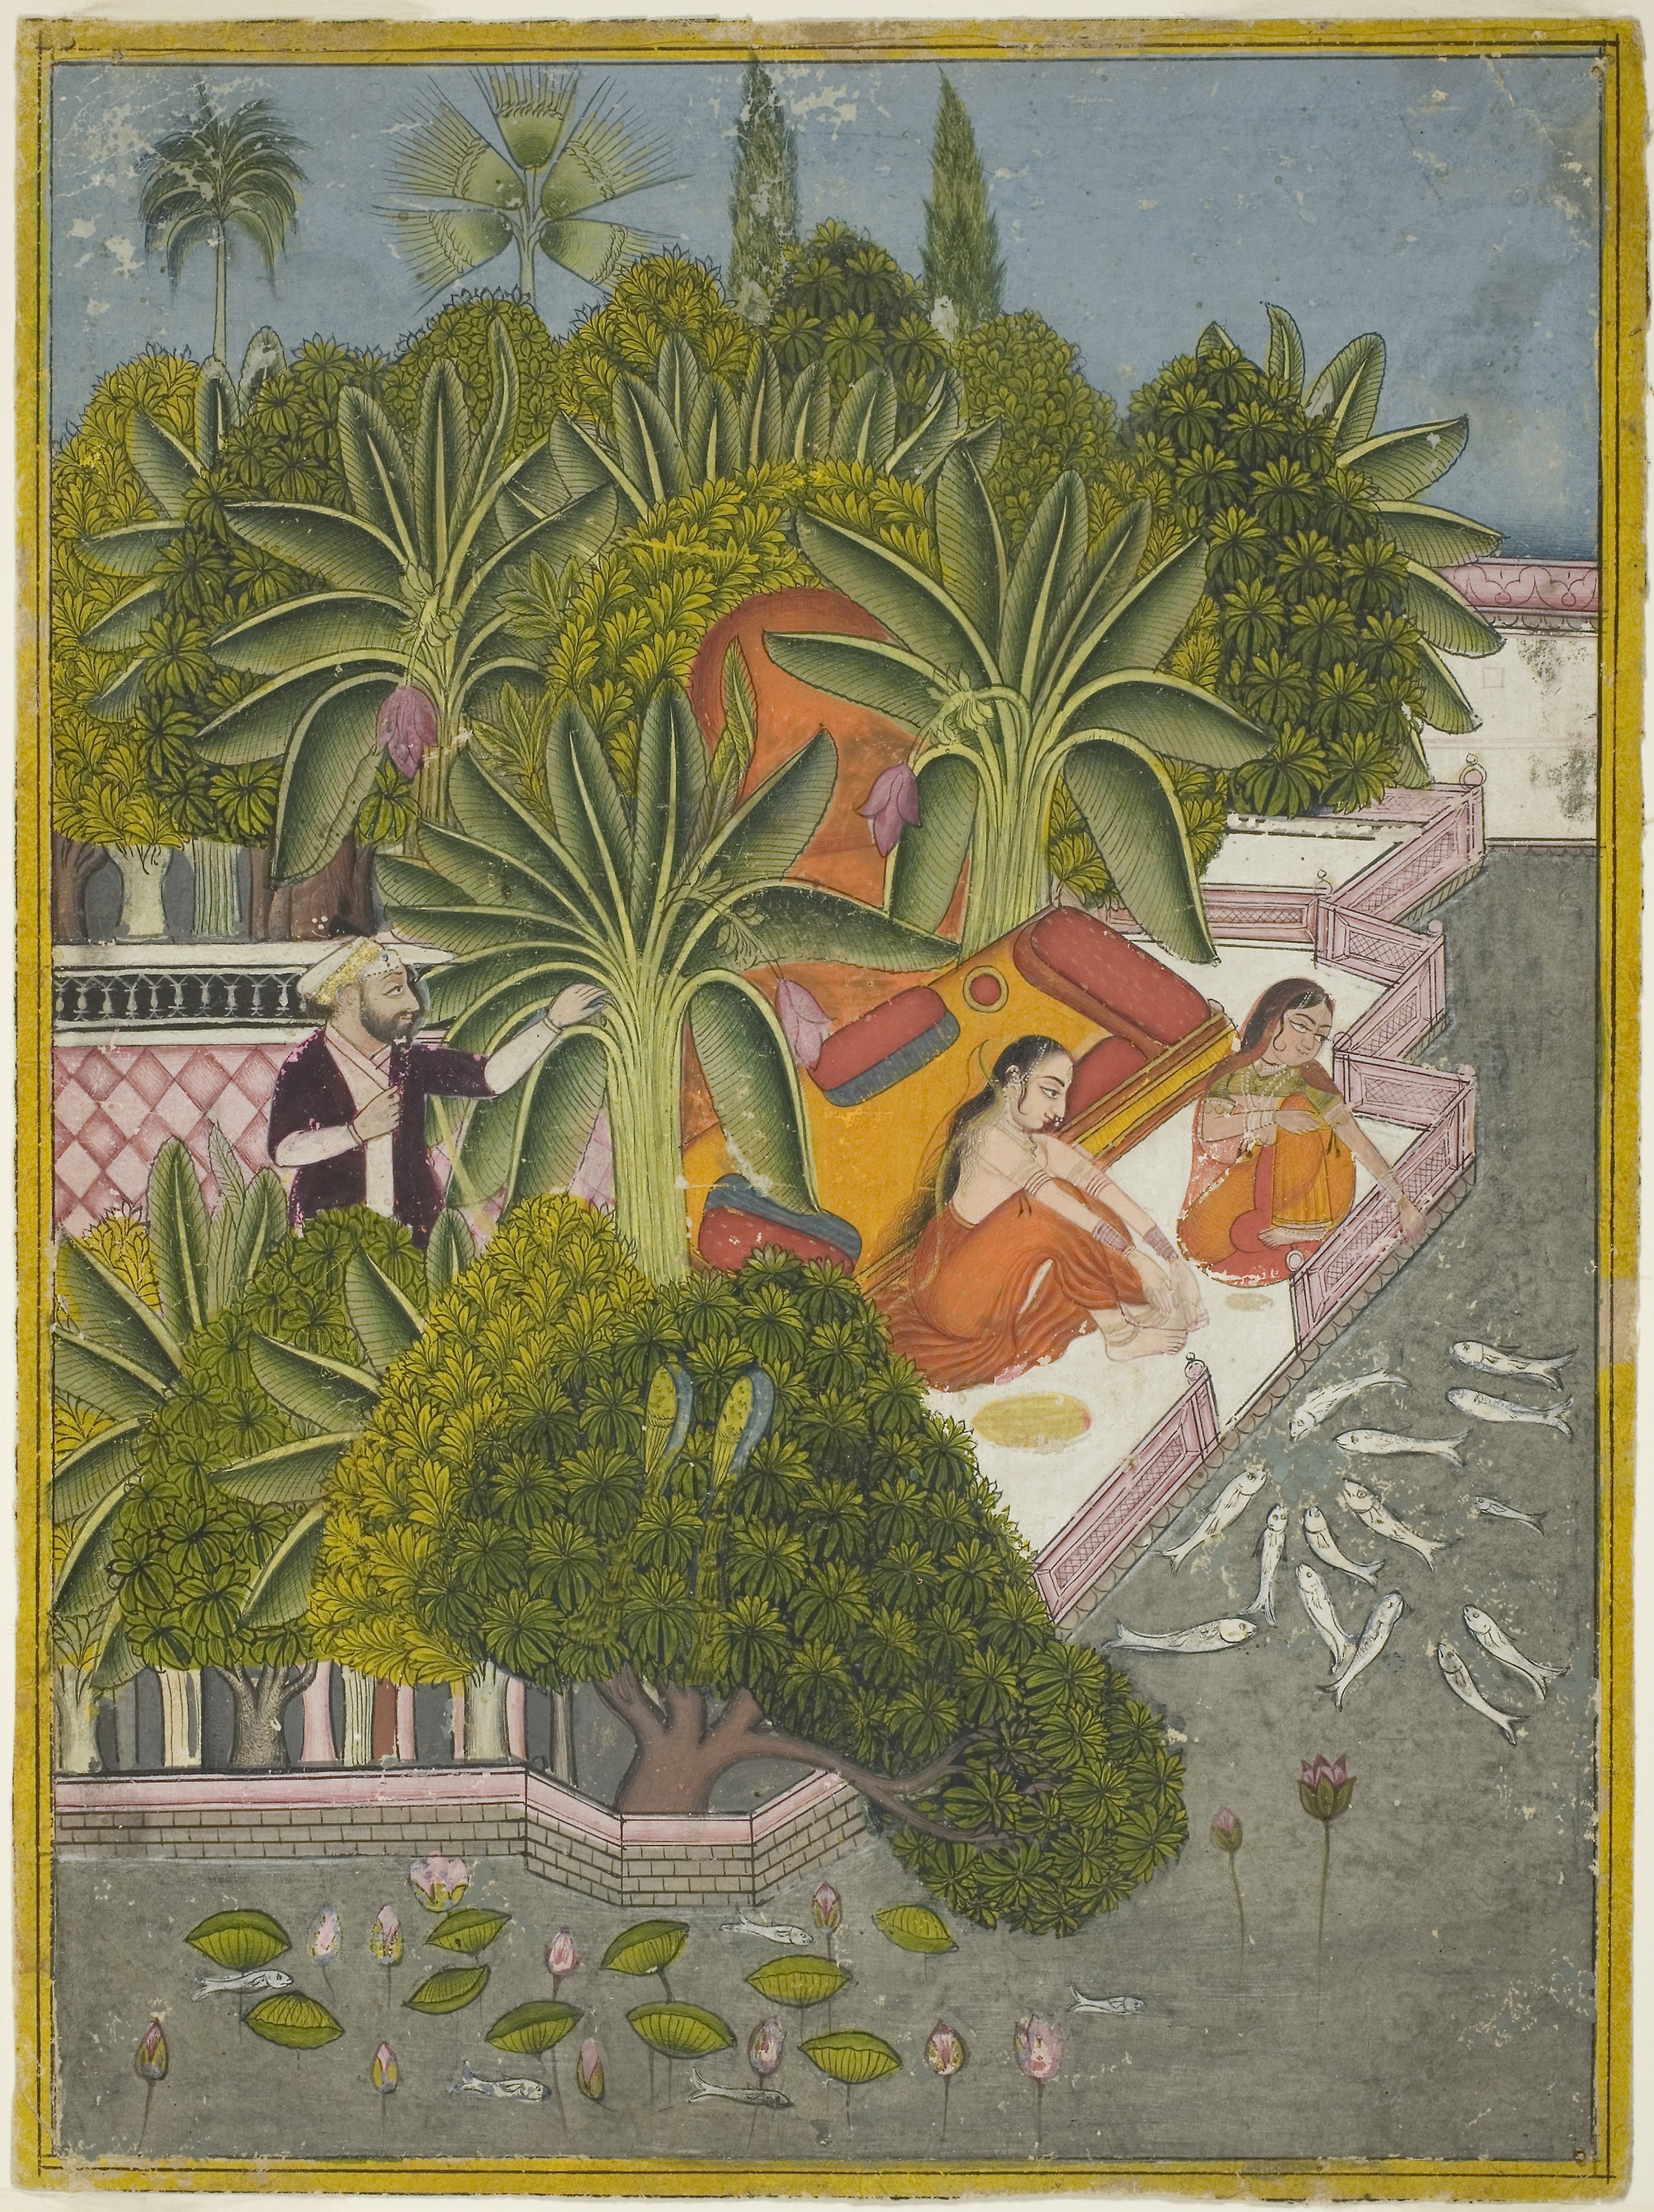
painting, botany, art, tree, organism, plant, visual arts, illustration, modern art, palm tree, arecales